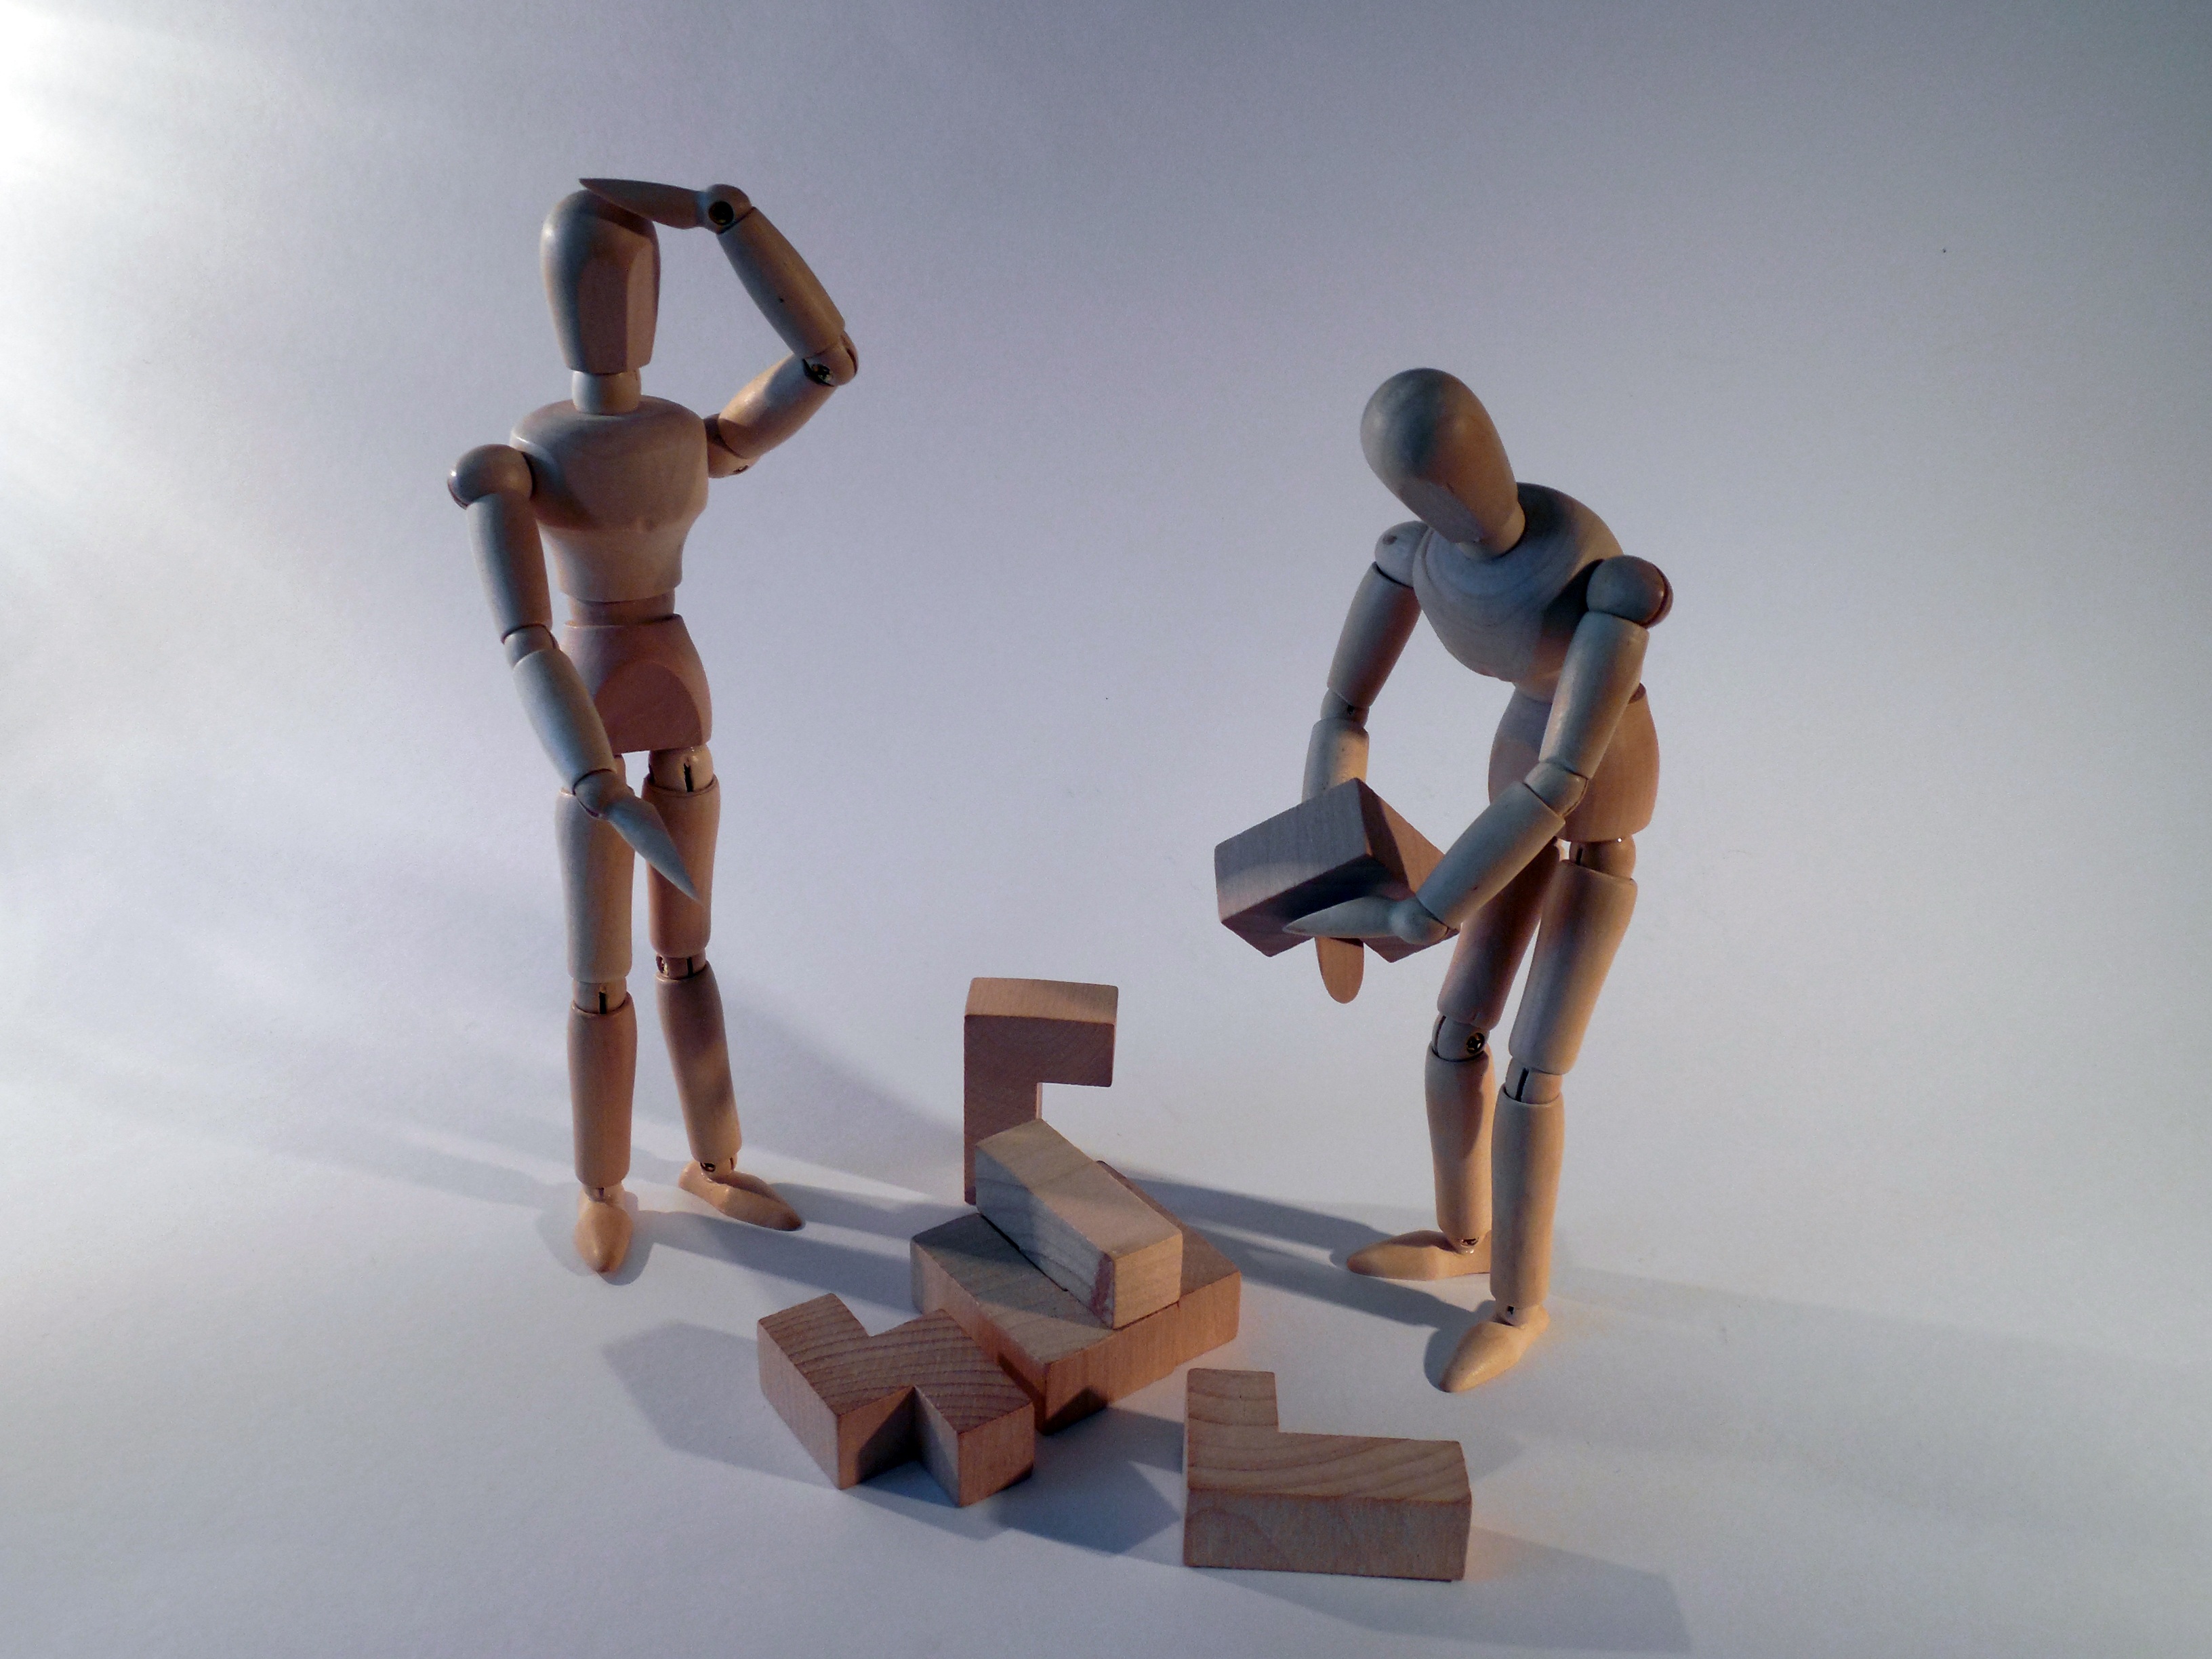
hand, wood, sitting, toy, sculpture, doll, art, figure, figurine, learn, question, puzzle, problem, solution, wood doll, task, puzzles, difficulty, response, problem solution, human positions